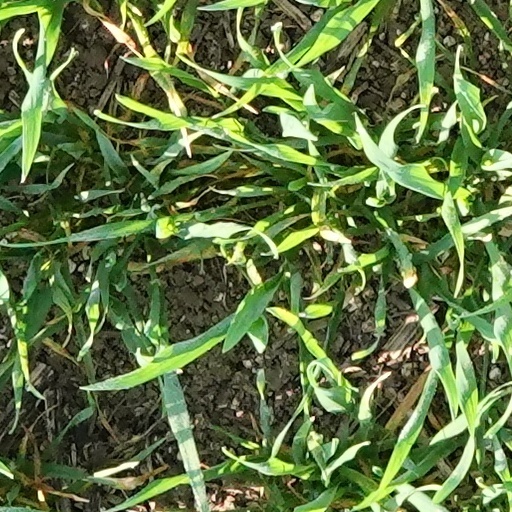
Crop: wheat